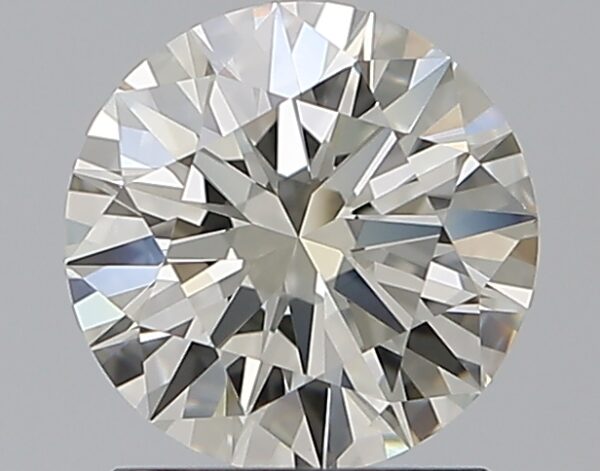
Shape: round
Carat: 1.2
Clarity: VVS2
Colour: K
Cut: EX
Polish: EX
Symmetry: EX
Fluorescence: N
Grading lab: GIA
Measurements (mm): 6.84 x 6.88 x 4.15